Dwayne Goettel

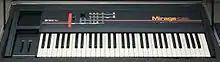
Goettel's experience with the Ensoniq Mirage proved vital to Skinny Puppy's sound

Goettel spoke to "Alternative Press" on how being in Skinny Puppy helped him jump outside the musical boundaries he had felt confined to in the past, saying "[Key] showed me that when you start on a C, you can play more than just these certain notes, that you can do whatever the moment demands of you, instead of looking blindly backwards". Ogre recalled in 2007, "cEvin had a good sense of melody, but Dwayne was classically trained ... It was part of their duality in that Dwayne shared his vast knowledge of music, and cEvin showed him how to fuck it all up". Goettel's experience with the use of the Ensoniq Mirage sampler proved to be pivotal to the band's evolving sound, with Key dubbing him "the master of sampling". Goettel told the "Chicago Tribune" in 1992 that he felt joining Skinny Puppy helped to liberate him from the normal conventions of music making: